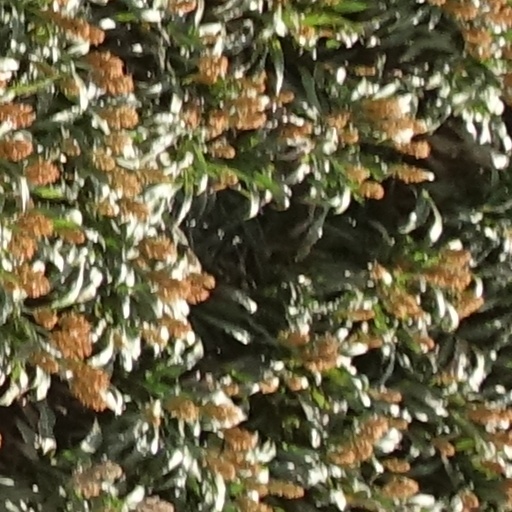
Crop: sorghum